Wildfell

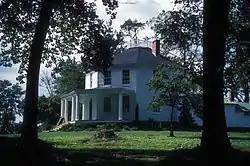
Wildfell in 1971

Wildfell is a historic home located at Darlington, Harford County, Maryland, United States. It is a two-story, octagonal house of stacked plank construction, featuring an 8-sided roof topped by an octagonal "captains walk," flanked by two brick chimneys. The house has a simplified Federal style. It was built about 1854, and served as summer home for the Jewett family until 1874.